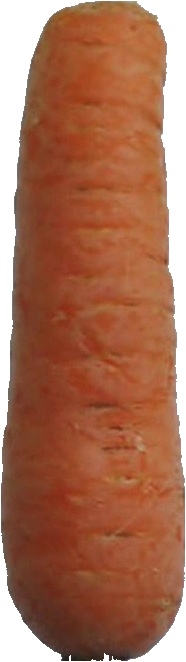
Label: carrot_1